Henry Havelock

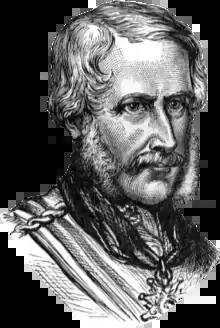
Engraving of General Havelock from 1886 book "True Stories of the Reign of Queen Victoria" by Cornelius Brown.

By the time Havelock took part in the First Anglo-Afghan War in 1839, he had been promoted to the rank of captain. He was present as aide-de-camp to Willoughby Cotton at the capture of Ghazni, on 23 May 1839, and at the occupation of Kabul. After a short period in Bengal to secure the publication of his "Memoirs of the Afghan Campaign", he returned to Kabul in charge of recruits, and became interpreter to General William George Keith Elphinstone.